Ingham, Queensland

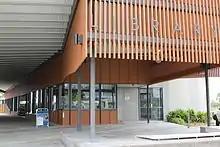
Hinchinbrook Shire Library

The region was found to be ideal for the cultivation of sugarcane and Maurice Geoffrey O'Connell is regarded as the first to plant the crop in the Herbert River area. He, however, soon committed suicide and other entrepreneurs expanded the industry. In 1870, James MacKenzie established the Gairloch plantation, Farrand Haig and Henry Miles founded the Bemerside plantation, while Arthur Neame and Edwin Waller established the Macknade plantation. The first local sugar mill was constructed in 1872 at the Gairloch property, with the Bemerside and Macknade mills opening the following year. These operations came into financial difficulty and the Hamleigh Sugar Company with Alfred Cowley as manager became the dominant sugar enterprise in the region by 1883. However, with significant government assistance, the Colonial Sugar Refining Company (CSR) monopolised the Hebert valley sugar production by 1886, purchasing most of the plantations, buying the Macknade mill and establishing its own mill in 1883 at the Victoria Plantation. The Macknade and Victoria mills are still in operation and are owned by Wilmar Sugar Australia.